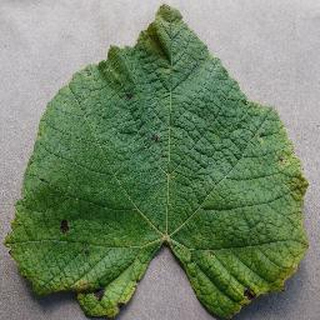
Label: grape_leaf_blight